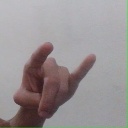
अक्षर: च